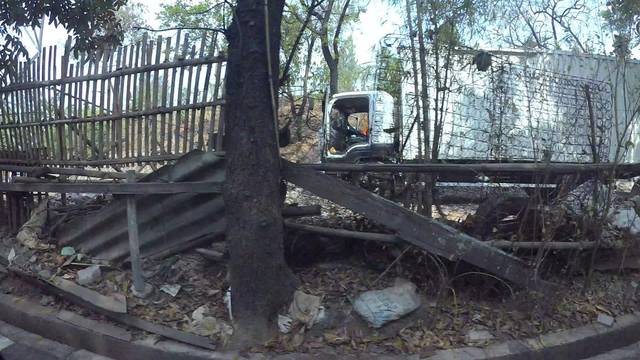
Region: Indonesia
Coordinates: -6.252, 106.874